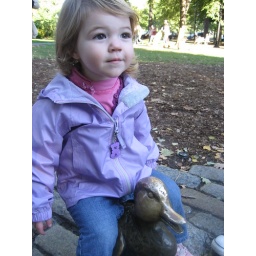
On a duck in Boston Commons at the spot that memorializes the children's book &amp;quot;Make Way for Ducklings&amp;quot;.